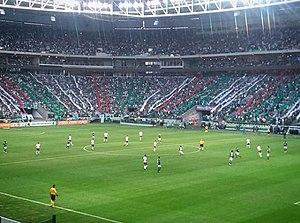
Le Derby Paulista est le nom donné au Brésil au derby de São Paulo entre les équipes de Corinthians et de Palmeiras.